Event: Nepal Earthquake
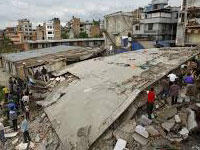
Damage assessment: damage